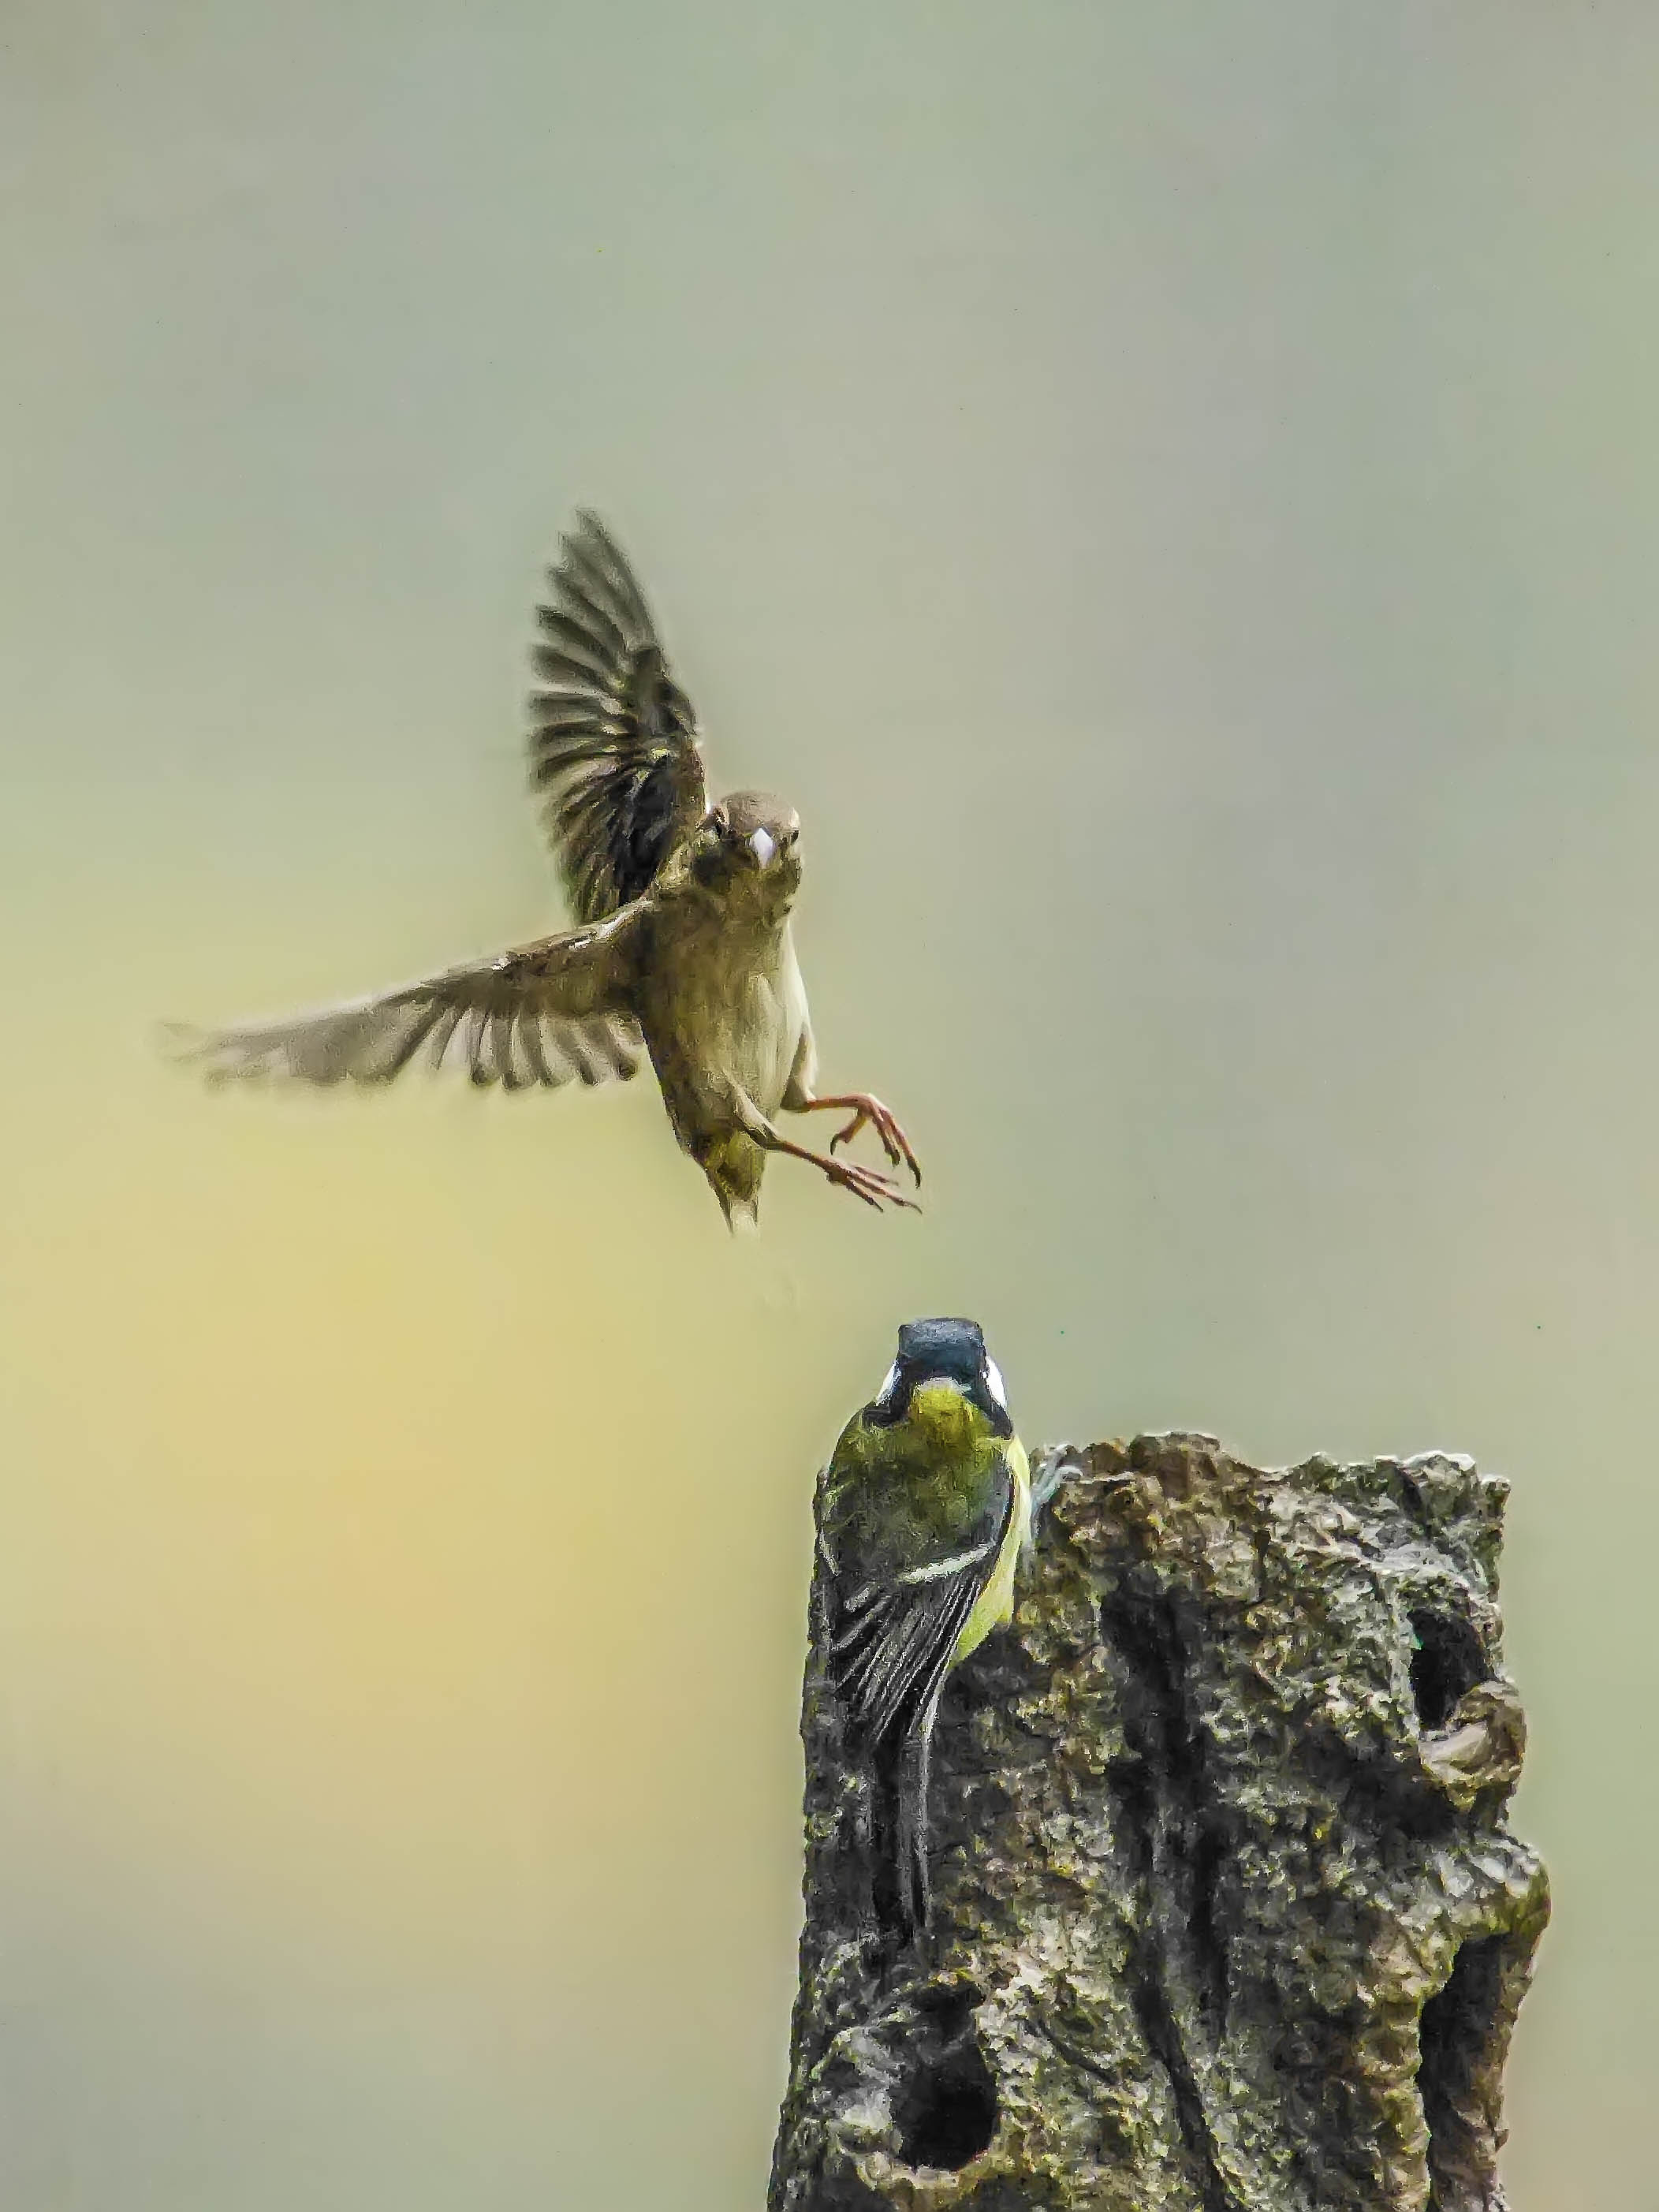
bird, wing, wildlife, action, hummingbird, fauna, vertebrate, sparrow, falcon, bluetit, perching bird